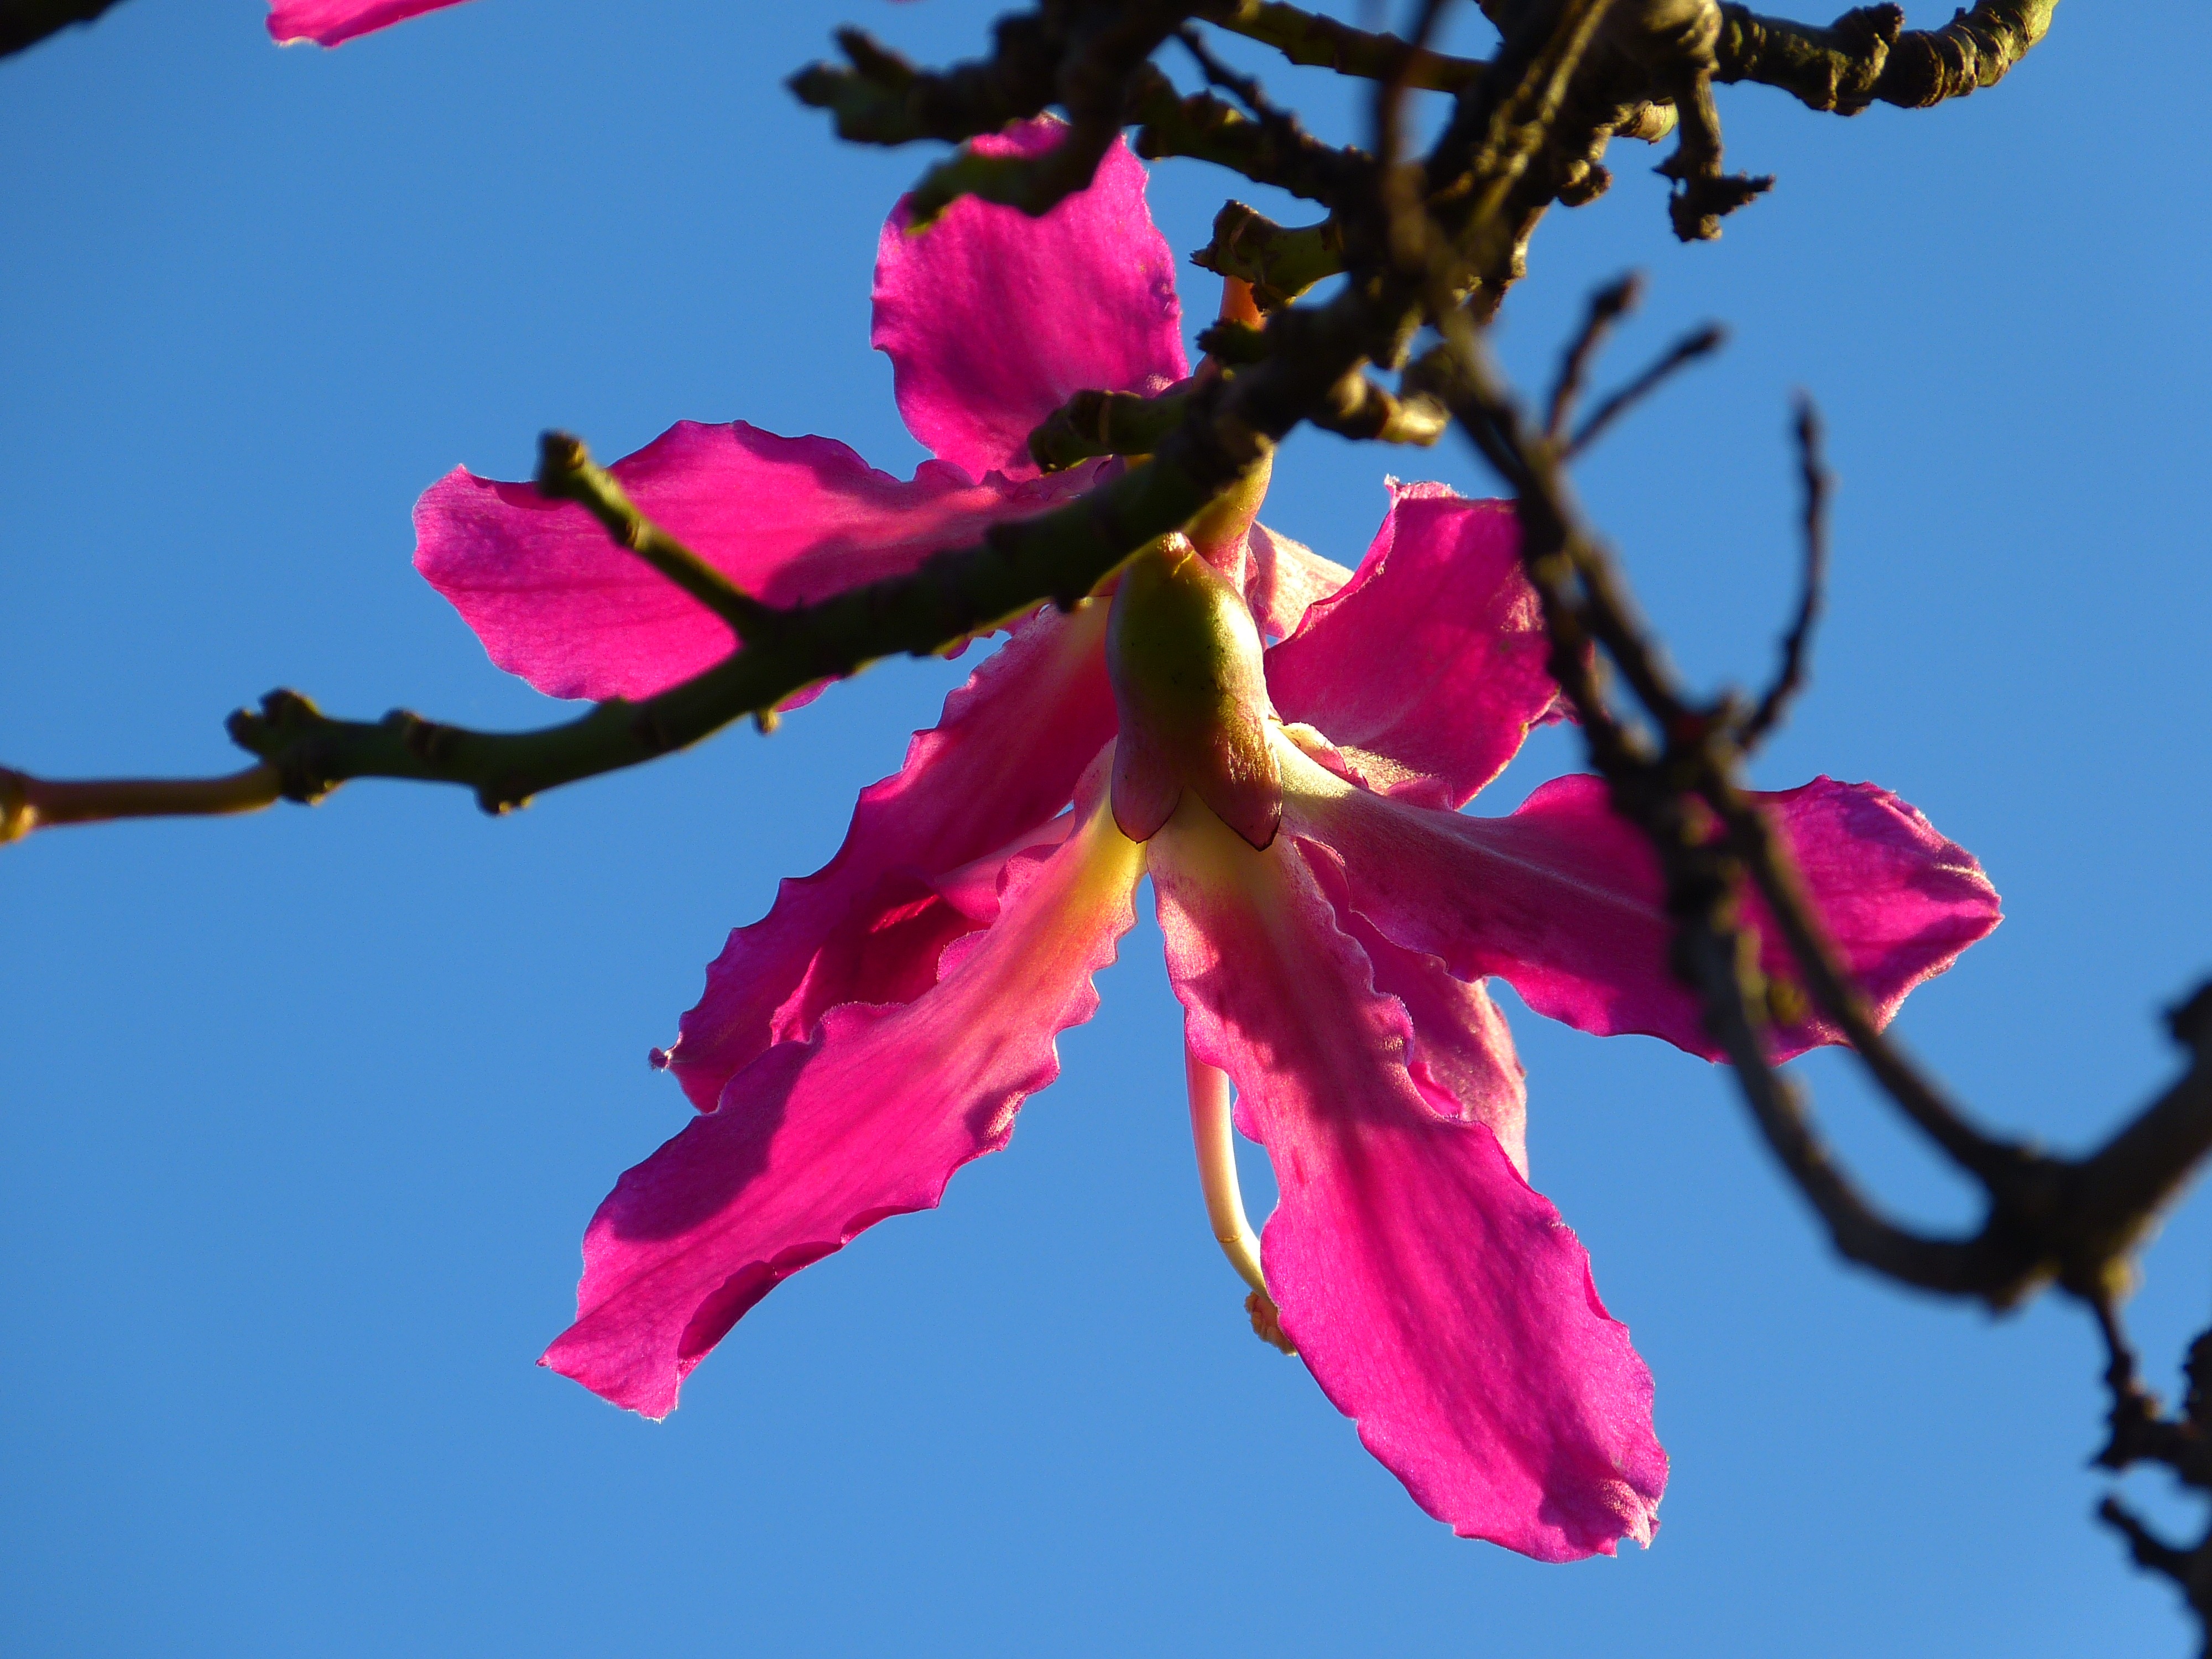
tree, nature, branch, blossom, plant, sky, leaf, flower, petal, bloom, escape, spring, pink, flora, cherry blossom, shrub, macro photography, flowering plant, kapok tree, woody plant, land plant, ceiba pentandra, pochote